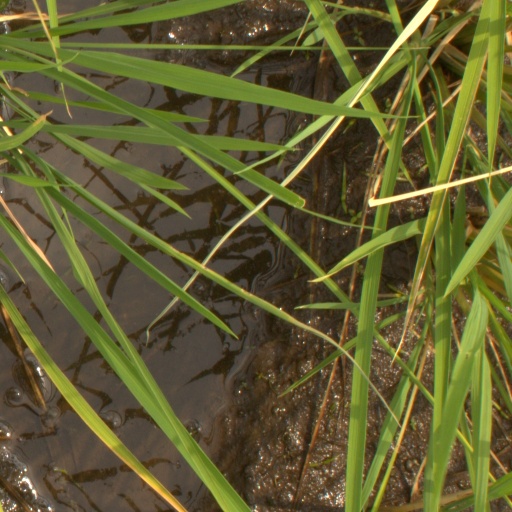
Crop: rice